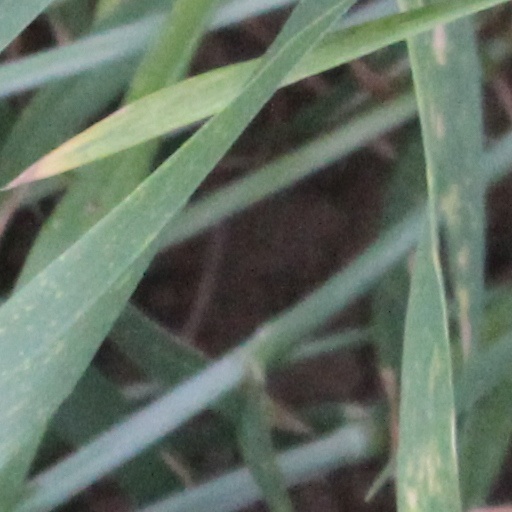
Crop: wheat